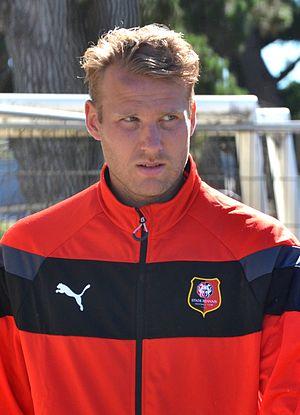
Photographie prise lors du match opposant le Stade rennais à l'USM Alger en match amical au stade Paul-Audrin de Dinard le 16 juillet 2016. Ici, Ola Toivonen.
Nils Ola Toivonen, né le 3 juillet 1986 à Degerfors, est un footballeur suédois, qui évolue au poste d'attaquant ou de milieu de terrain offensif au Malmö FF.